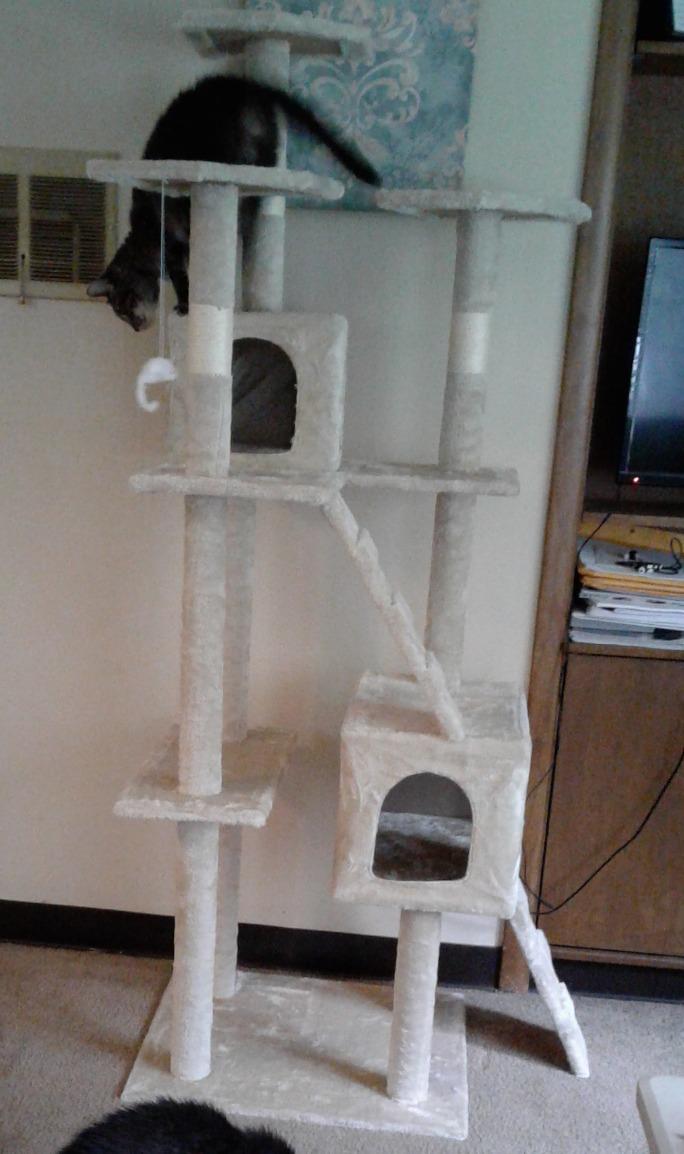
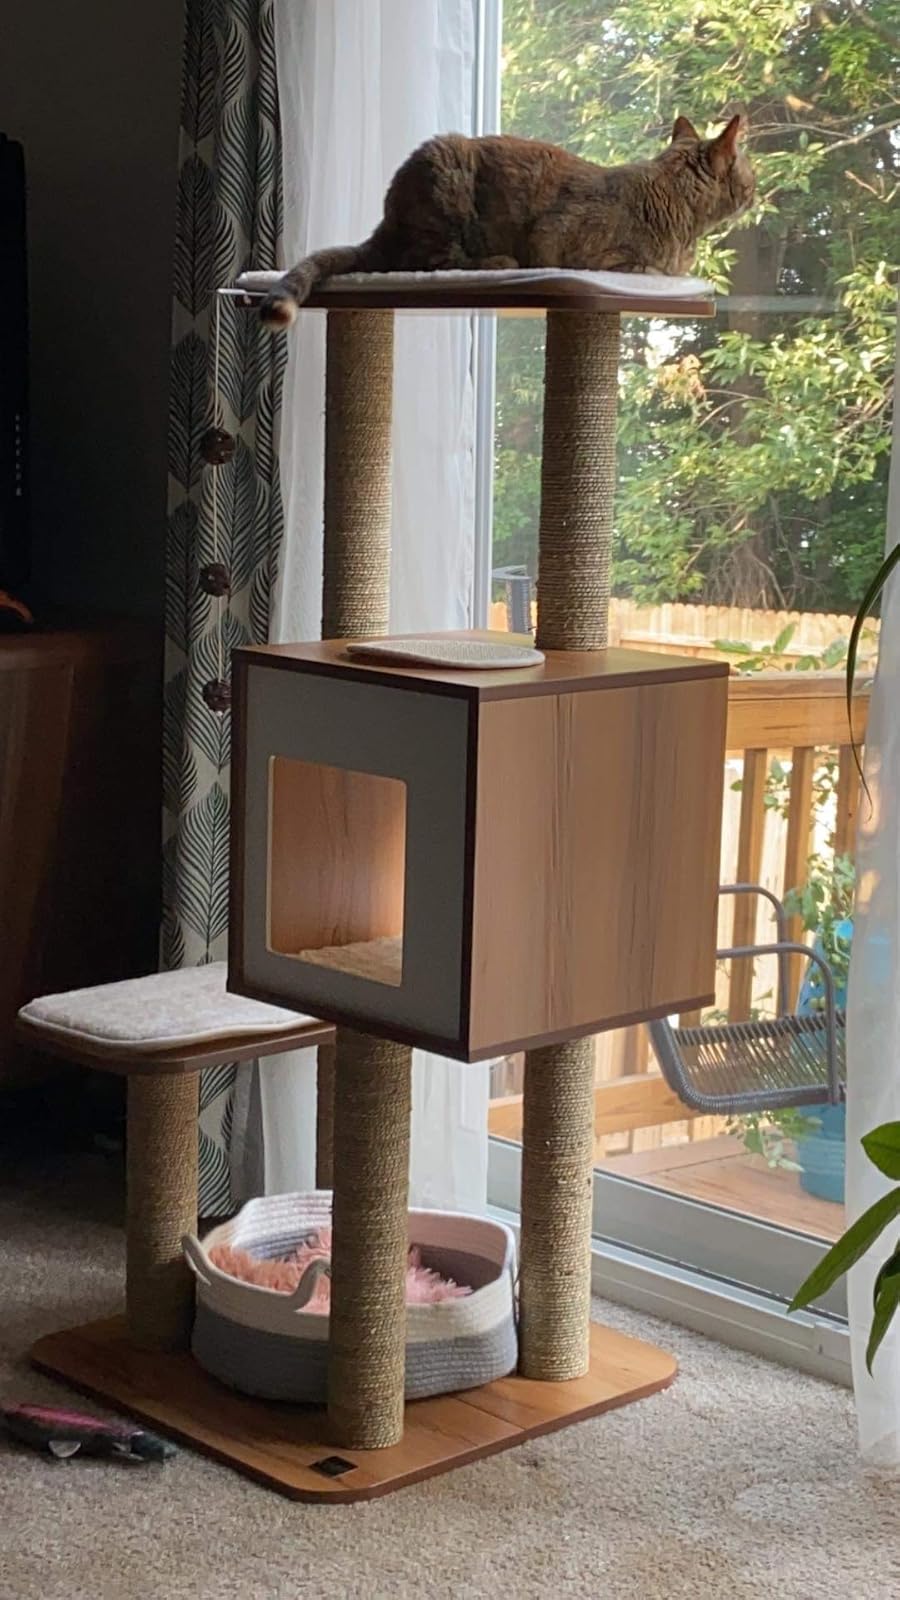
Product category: items_cat tree
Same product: no